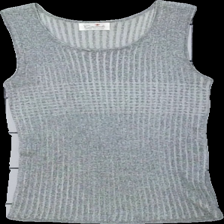
View: front
Type: Tank top
Category: Ladies
Brand: Not in the list
Brand text on label: cindrela
Colors: Grey
Material: 100% viscose
Pattern: Glitter
Cut: Regular
Season: Summer
Stains: Minor
Damage location: middle right
Price range: <50
Recommended usage: Reuse
Description: glitter linne med svaga fläckar i armhålorna
Comment: vintage